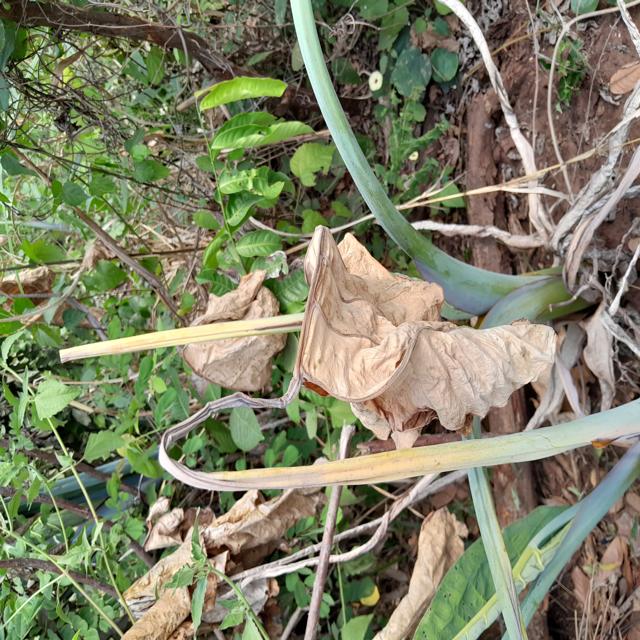
Label: Late_Blight